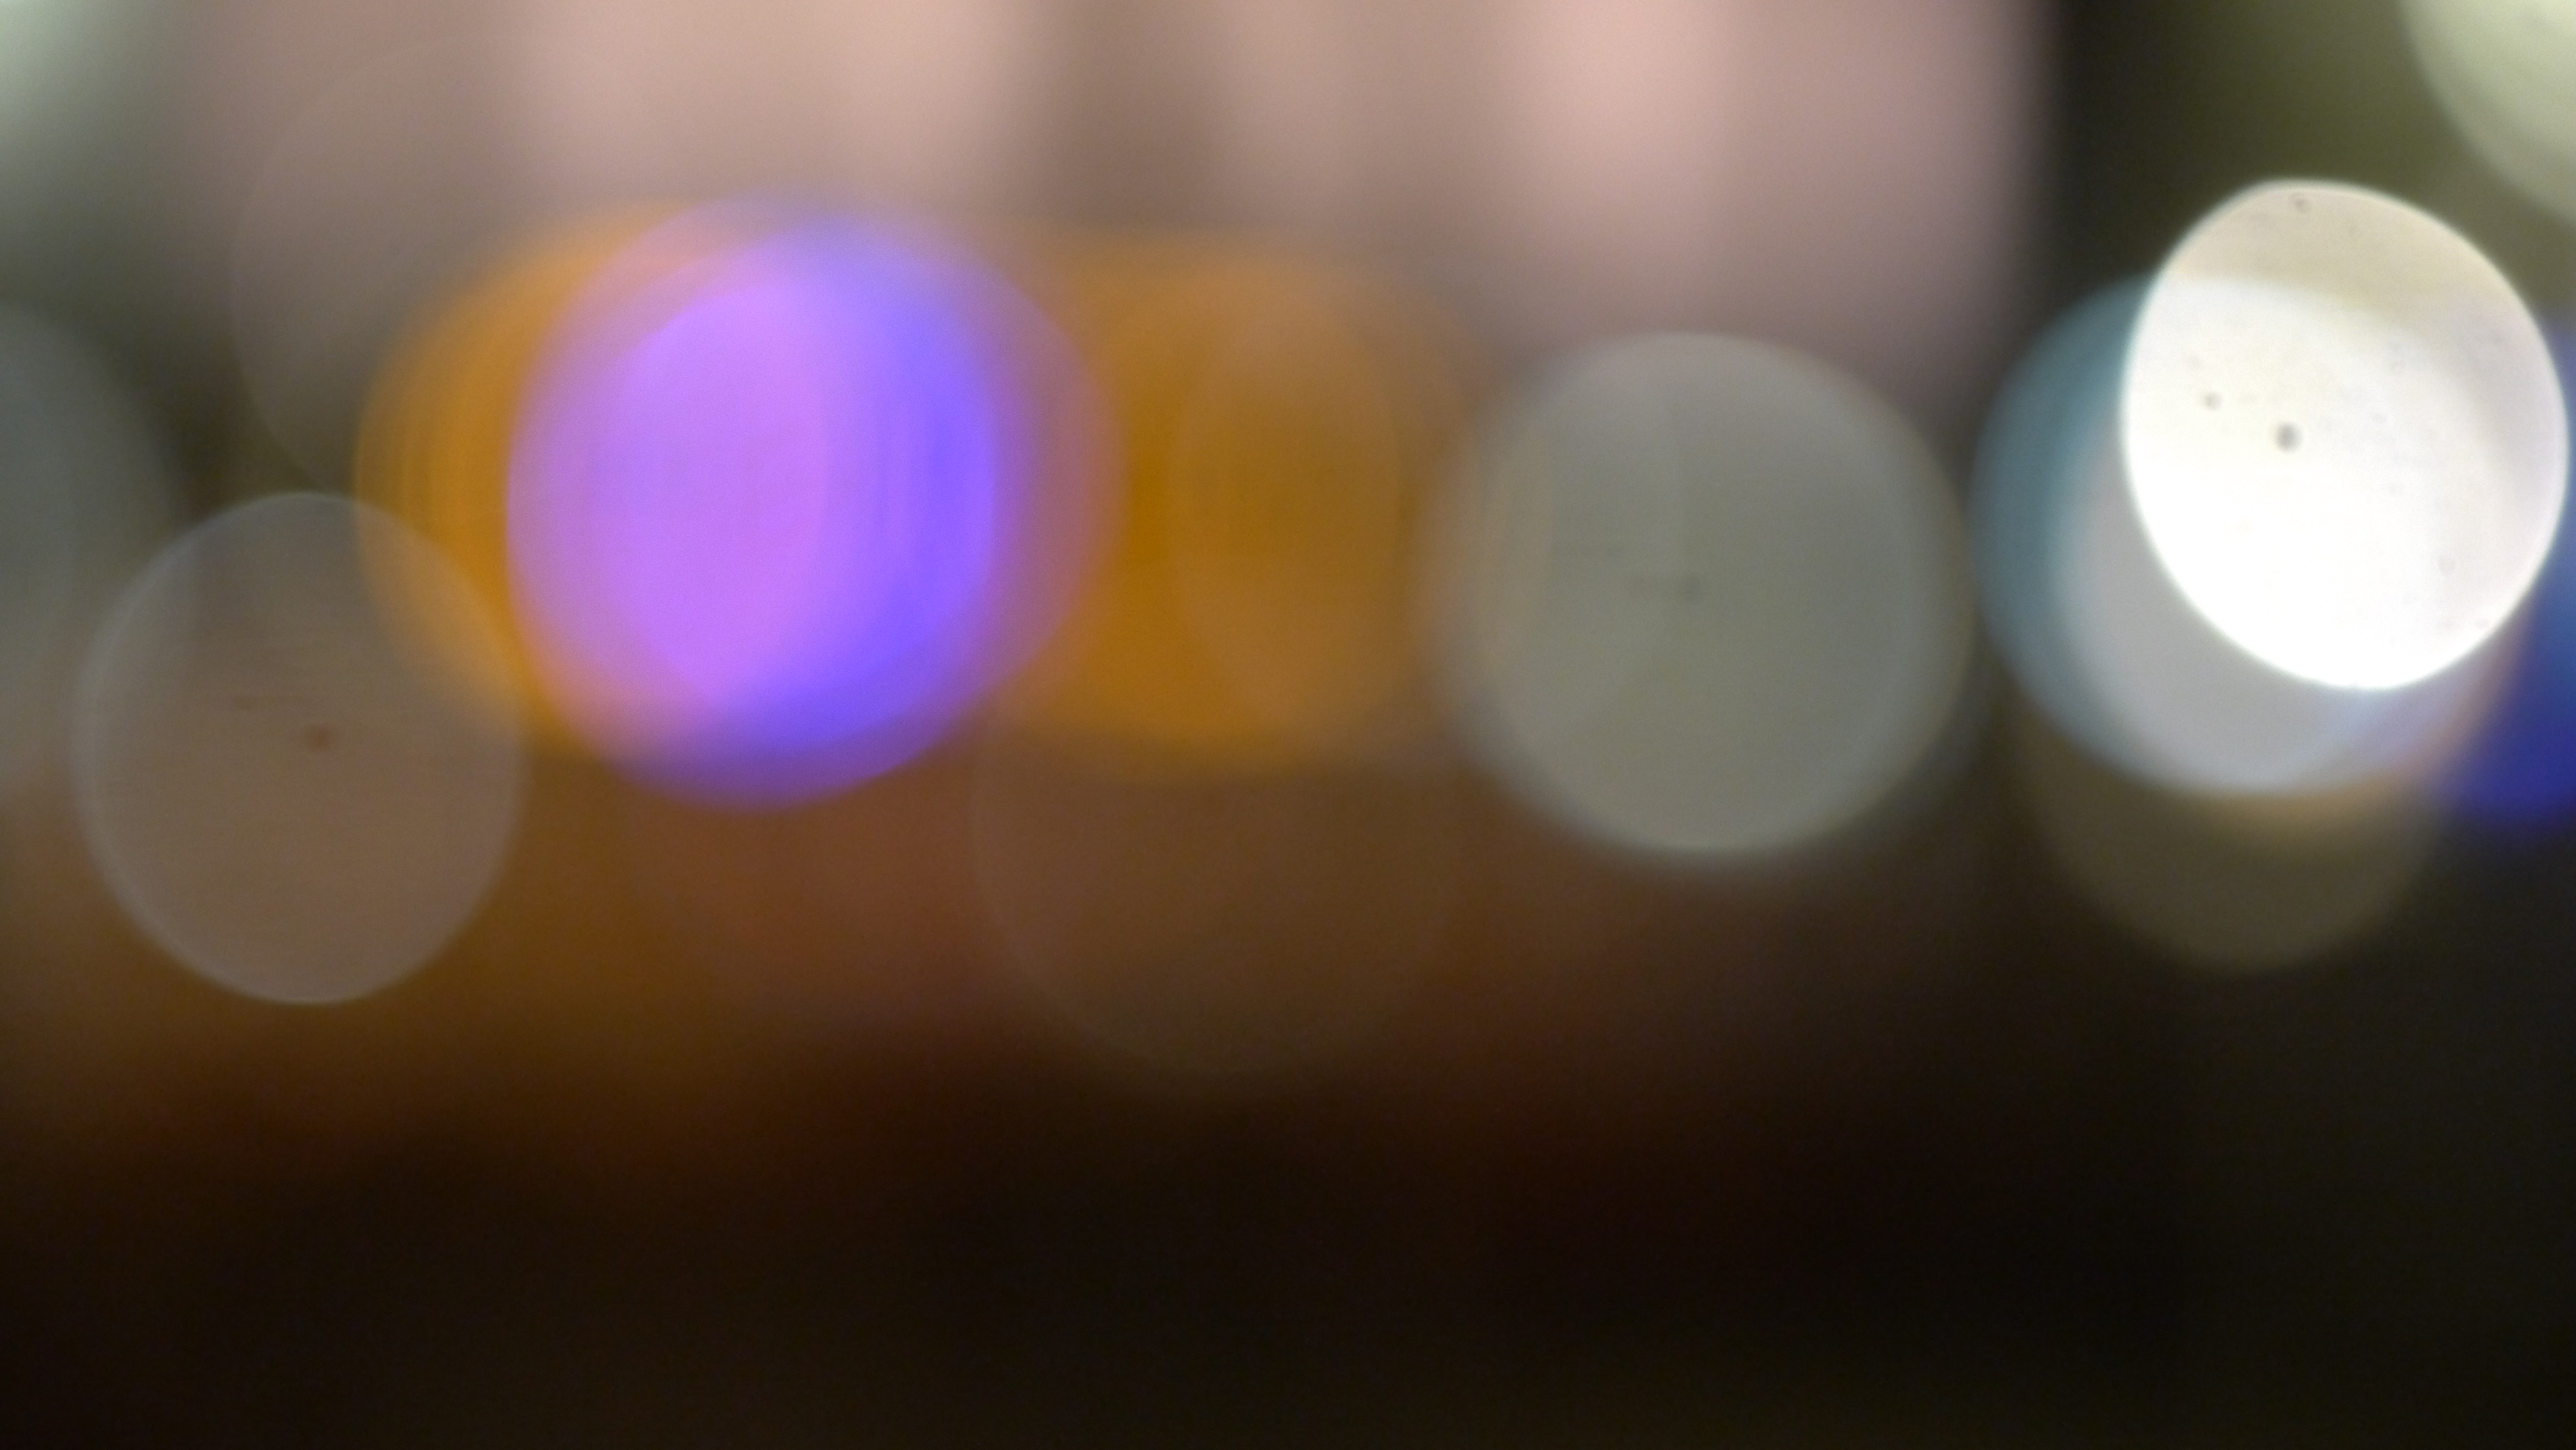
light, lighting, close up, atmosphere, macro photography, daytime, sunlight, computer wallpaper, sky, light bulb